Lynn Swann

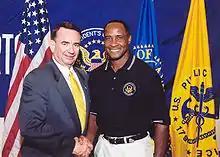
Lynn Swann and HHS Secretary Tommy Thompson

Swann went on to serve as a director on the boards of H J Heinz Co., Hershey Entertainment and Resorts, and Wyndham International. He was a football and sports broadcaster for ABC Sports from 1976 to 2006, but left to run for Pennsylvania governor.